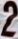
Number: 2